Chasovennye

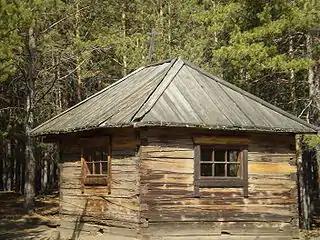
A Chasovennye chapel in Ulan-Ude, Transbaikalia

The Chasovennye people (also known as the Semeyskie or Semeiskie people east of Lake Baikal) are a Siberian sect of the Old Believers, Eastern Orthodox Christians who reject the reforms of Patriarch Nikon of Moscow in the 1650s and retain pre-Nikonian religious practices. Although they once allowed priesthood, they eventually joined other priestless (Bezpopovtsy) movements and outlawed priesthood and sacraments beyond baptism. The term Chasovennye itself refers to the literal chapels in which liturgical practices such as baptism occurred.